South Union Street Courthouse and Commercial Historic District

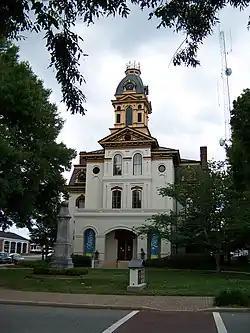
Old Cabarrus County County Courthouse, 2012

South Union Street Courthouse and Commercial Historic District is a national historic district located at Concord, Cabarrus County, North Carolina. The district encompasses 11 contributing buildings in the central business district of Concord. It primarily includes commercial buildings in popular architectural styles including Italianate, Romanesque Revival, and Second Empire style architecture. Located in the district are the Elks Hall (c. 1905), former Town Hall (c. 1885), G. W. Patterson Wholesale Grocery (c. 1890), Pythian Building (c. 1903), Watch Repair Shop (early 1930s), and former Cabarrus Savings Bank (1923-1924). Also in the district is the separately listed former Cabarrus County Courthouse.